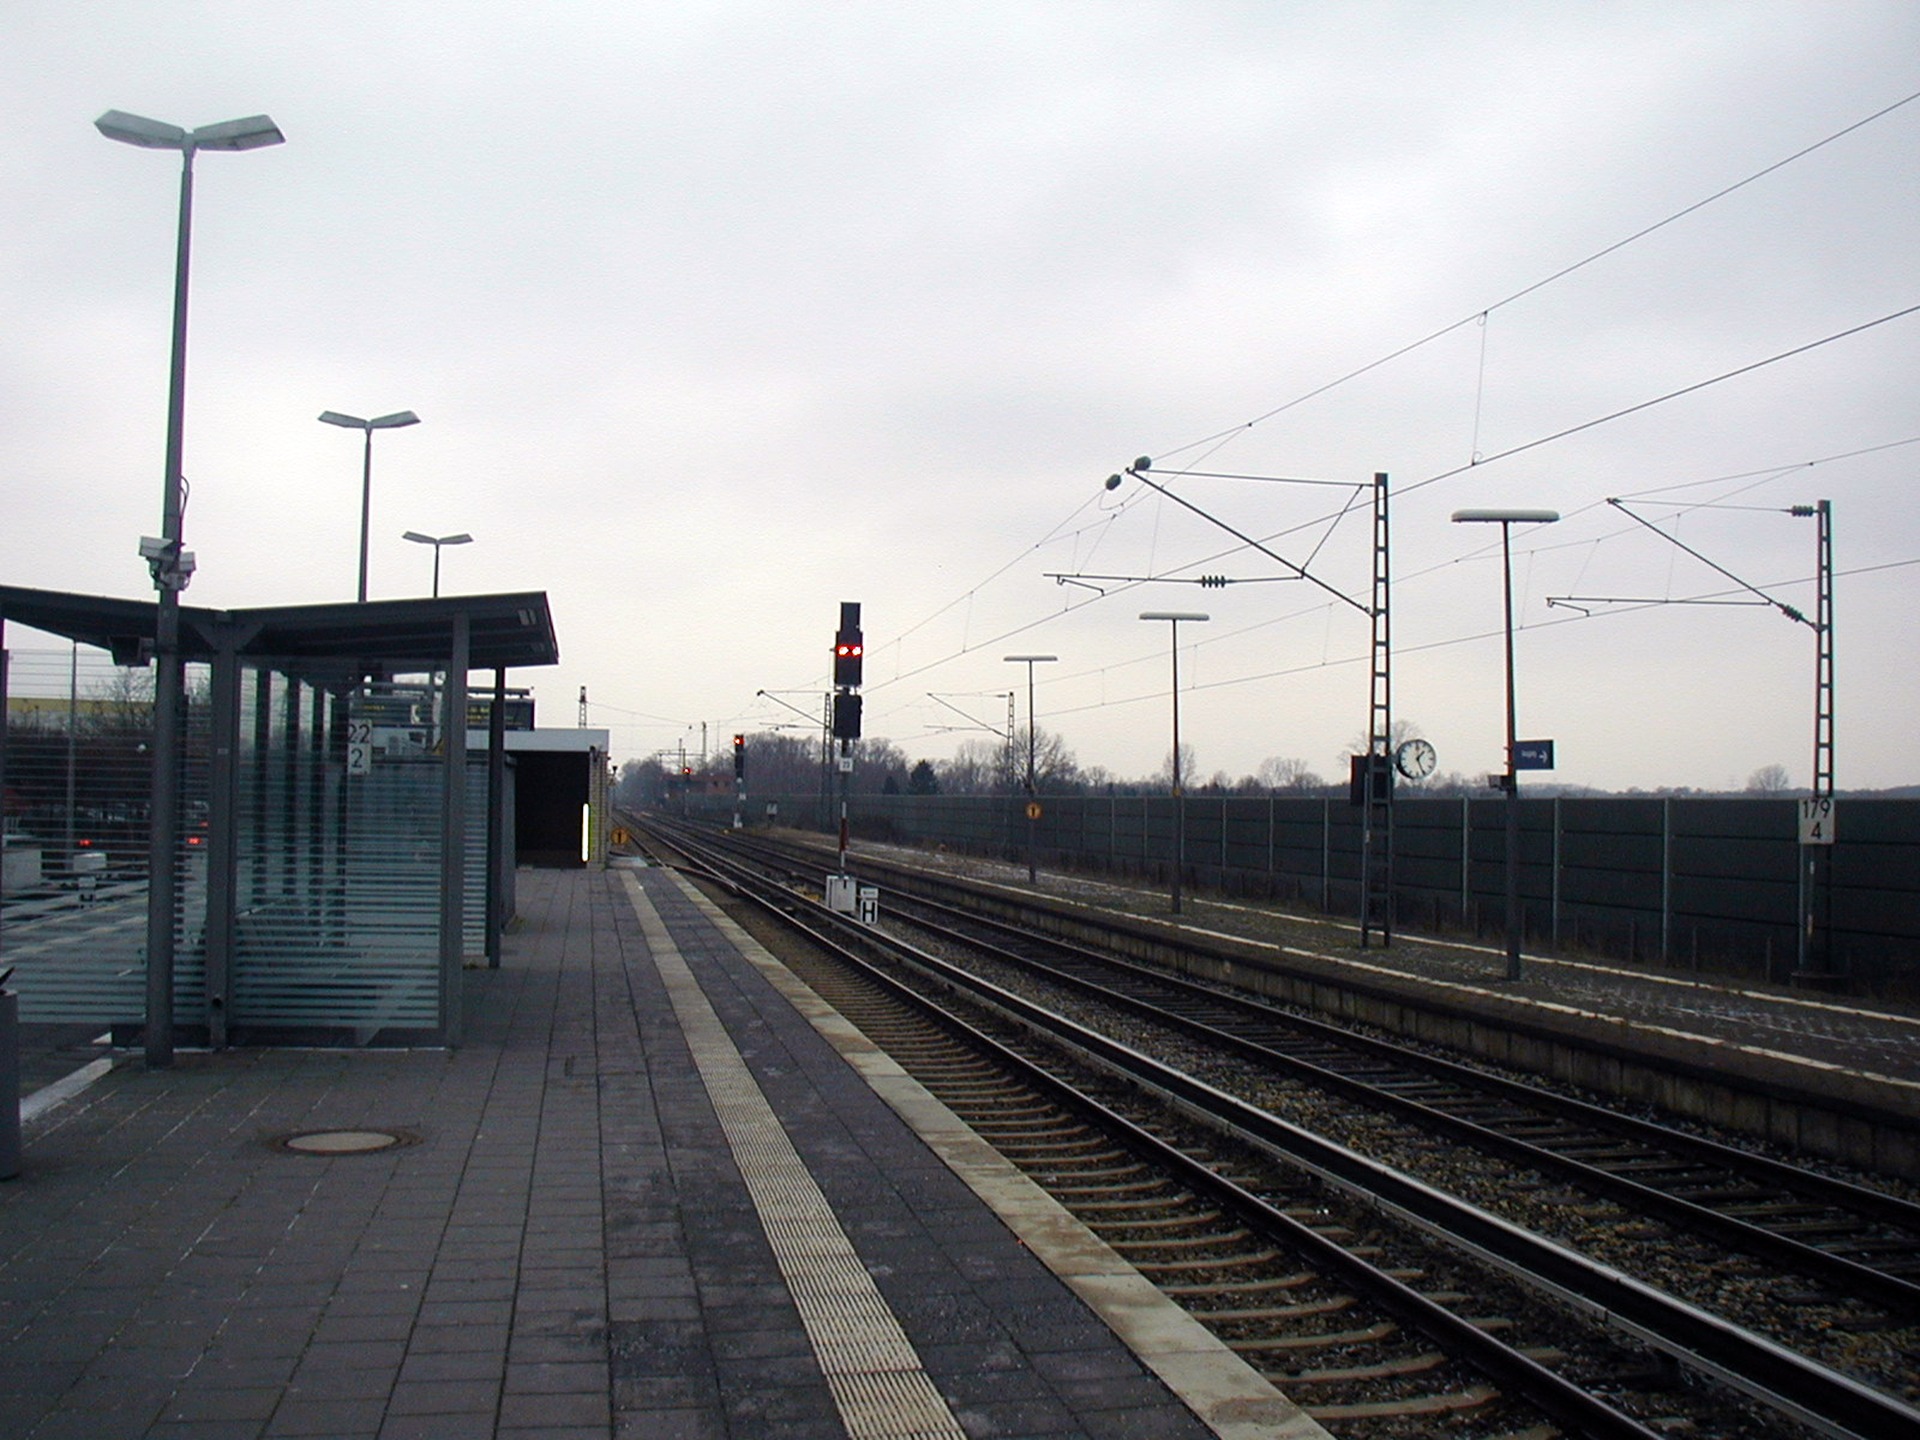
track, railway, train, walkway, transport, line, vehicle, train station, lane, public transport, railway station, rail transport, gleise, metropolitan area